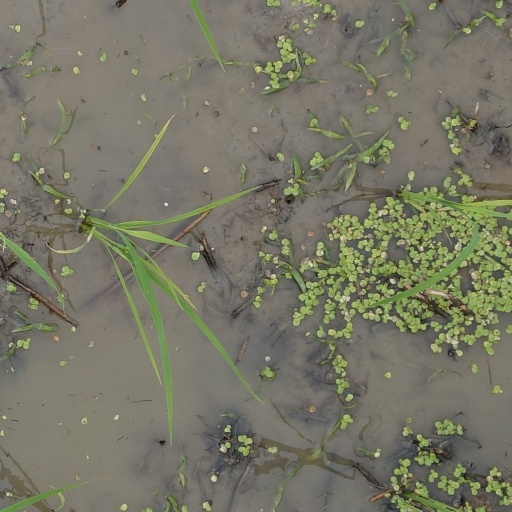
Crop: rice